BrahMos

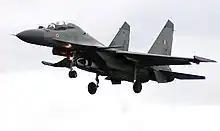
A Su-30MKI fighter armed with BrahMos

The new navigation system uses an Indian chip called G3OM (GPS, GLONASS, GAGAN on a module). The system weighs around 17 grams, and gives accuracy below five metres using Indian, US and Russian navigation satellites. The system can be used in tandem with an inertial navigation system (INS) to provide high-accuracy targeting without using any seeker.